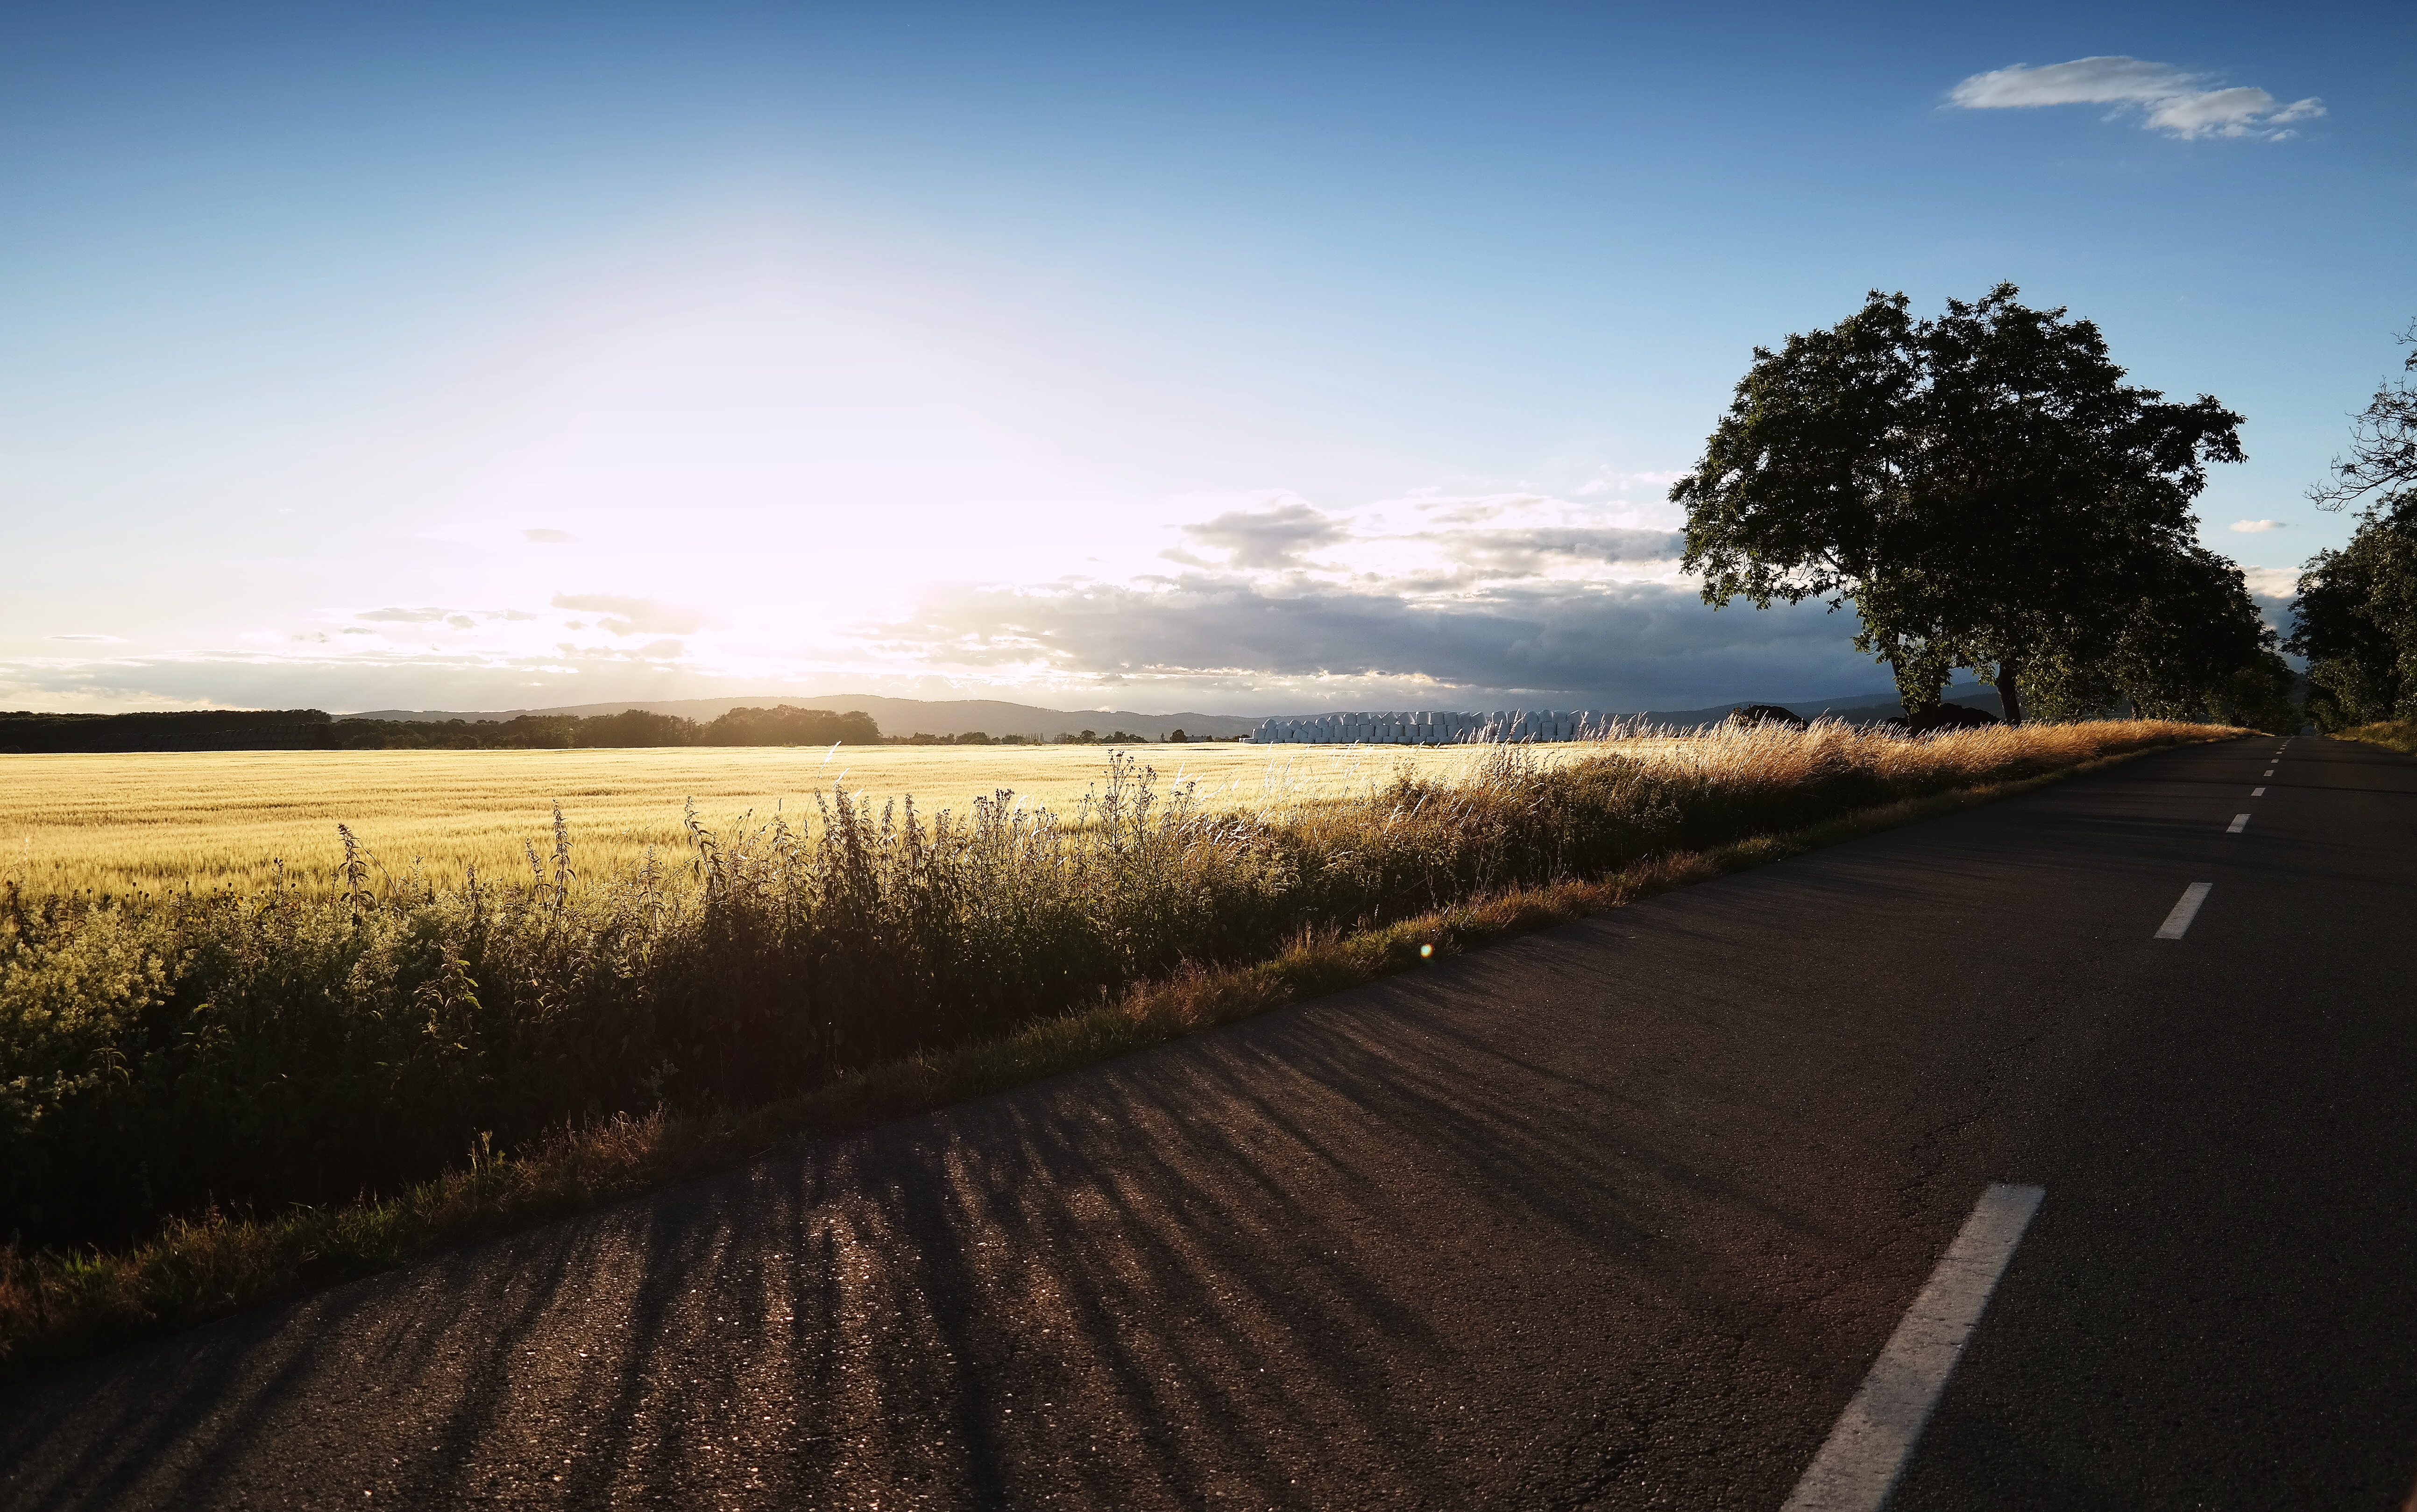
landscape, tree, nature, path, grass, horizon, cloud, sky, sunrise, sunset, road, field, sunlight, morning, hill, highway, driving, dawn, asphalt, summer, dusk, evening, peace, agriculture, road trip, infrastructure, rural area, atmospheric phenomenon